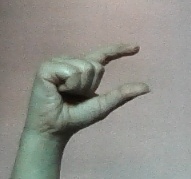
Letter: dal